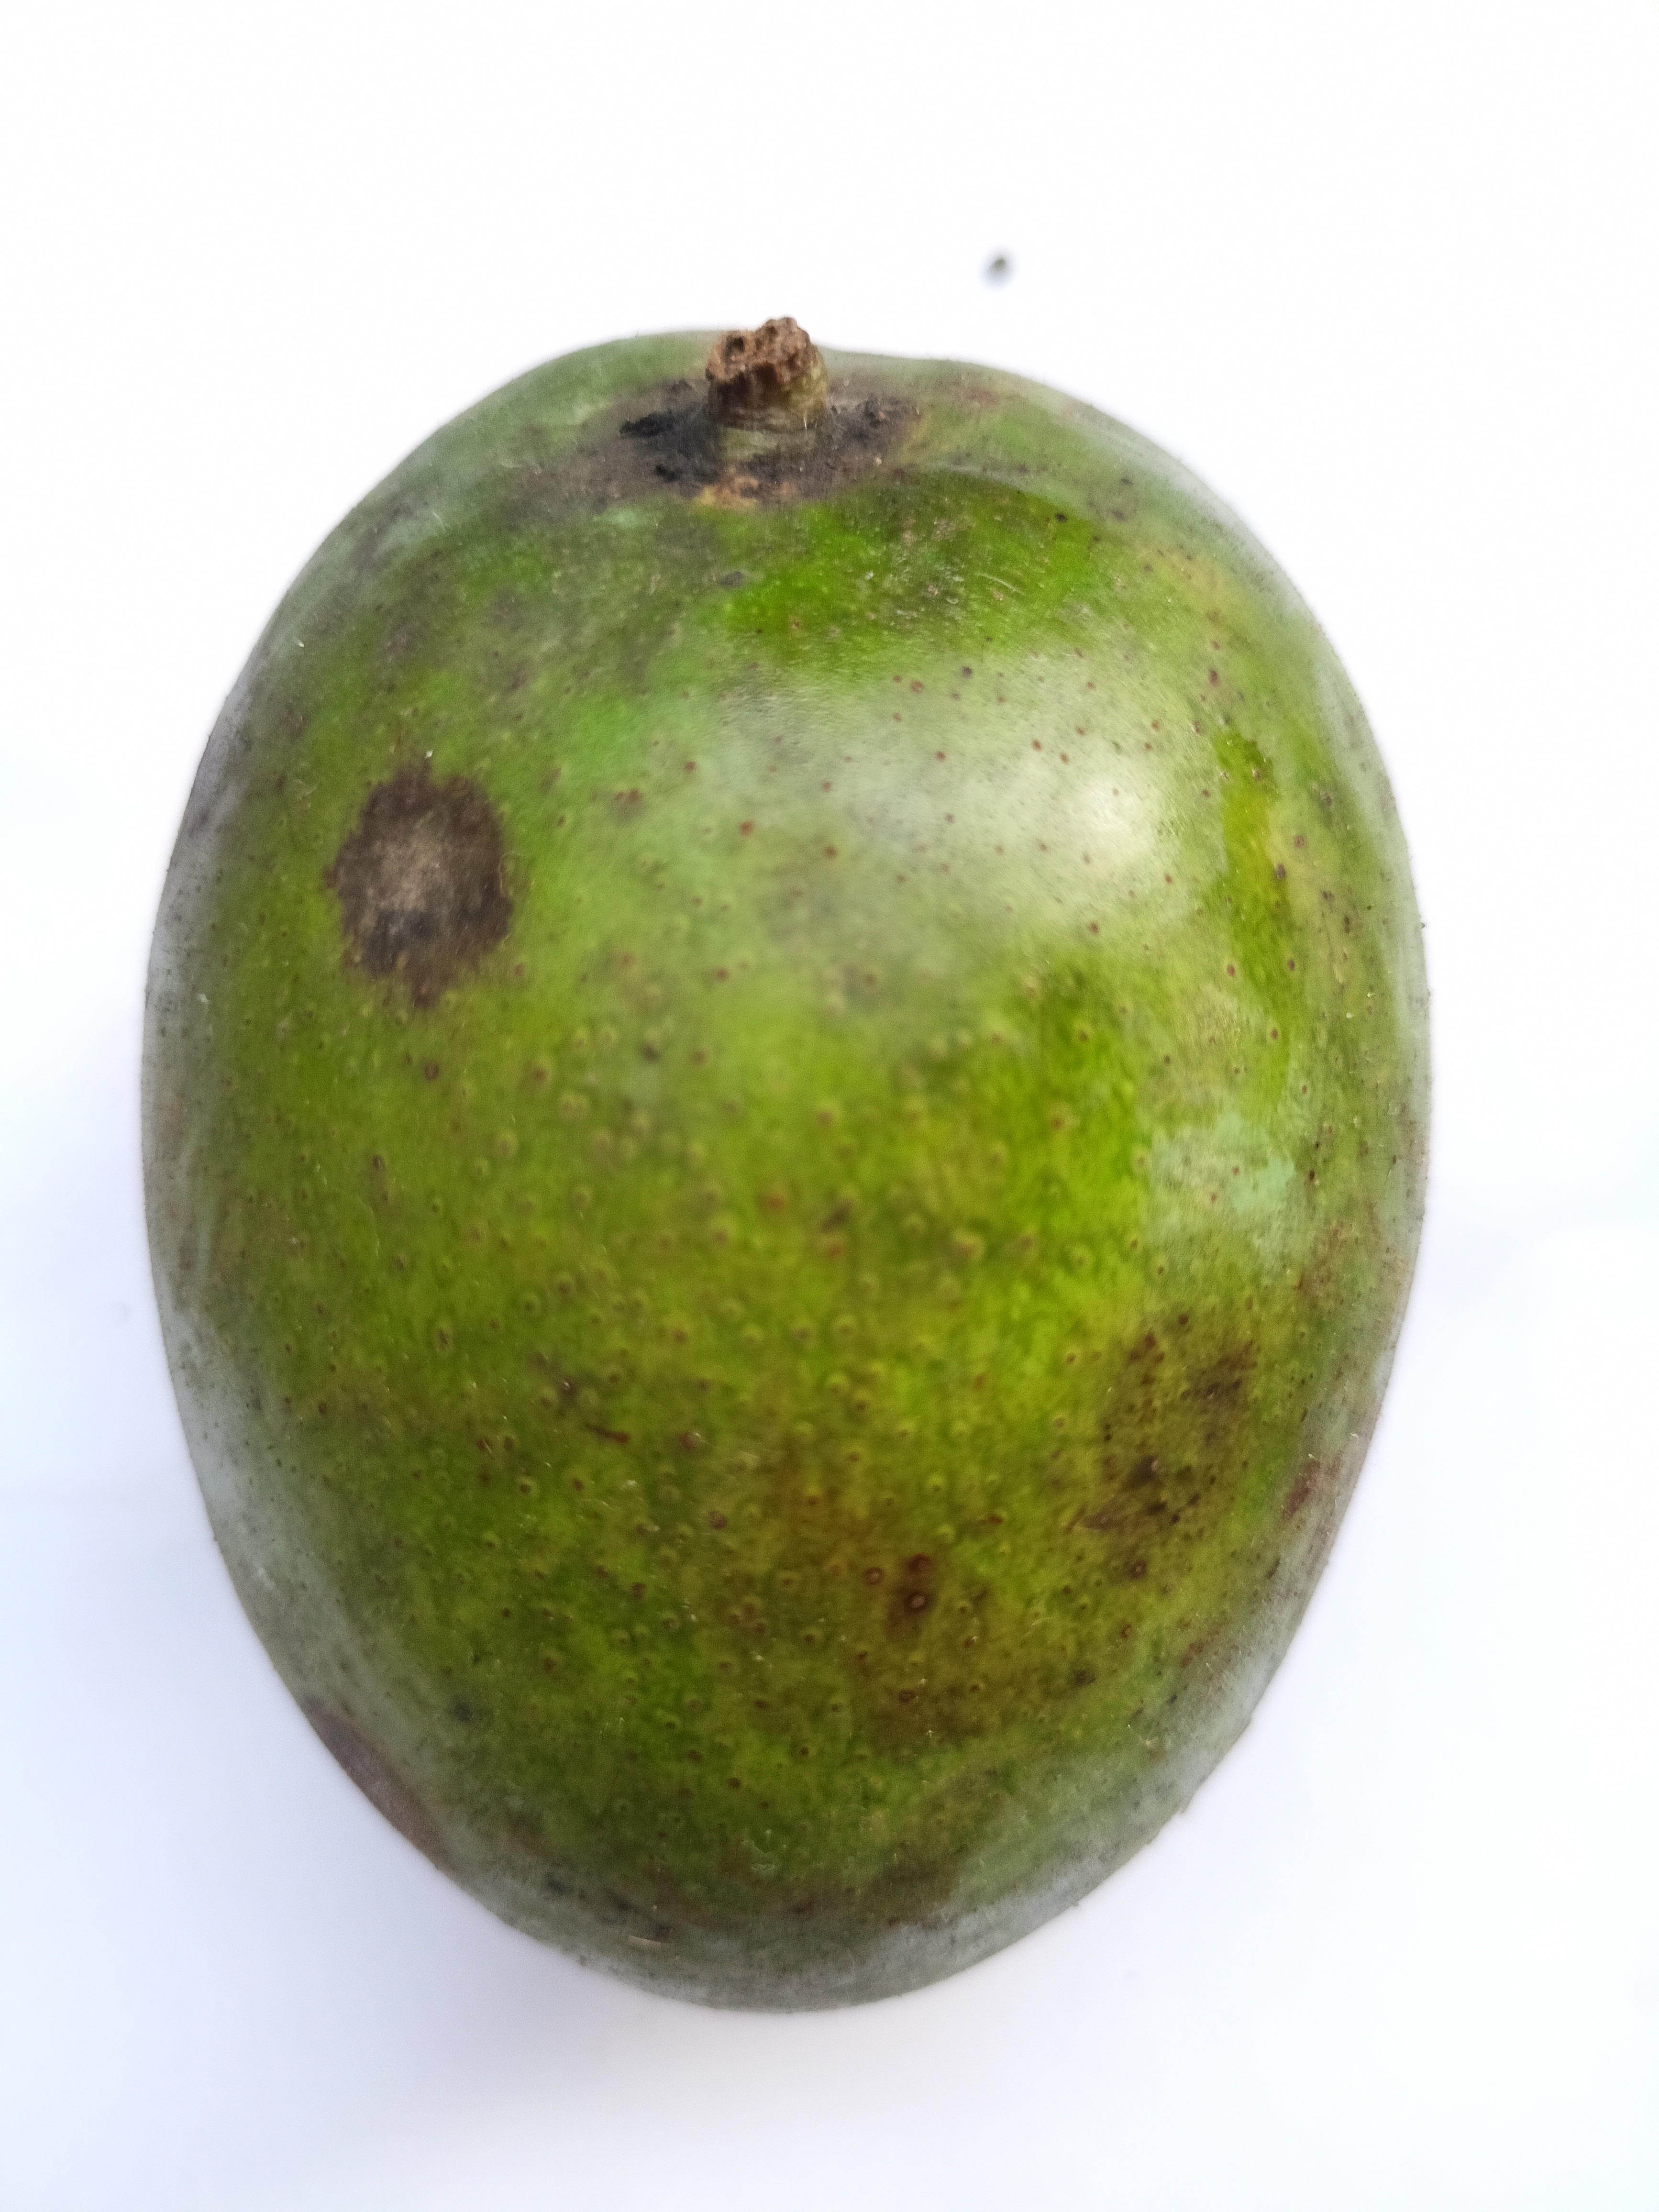
Mango variety: Khrishapat